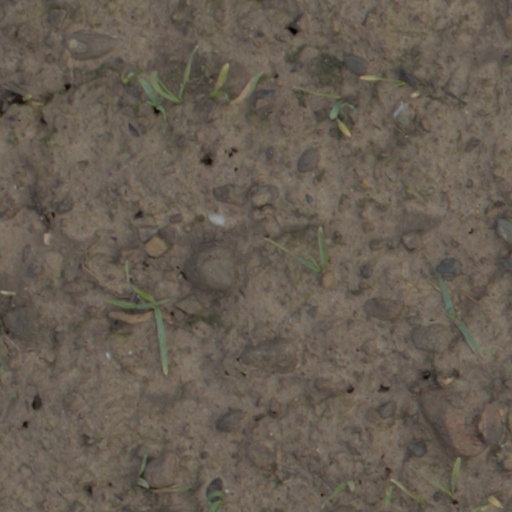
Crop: wheat